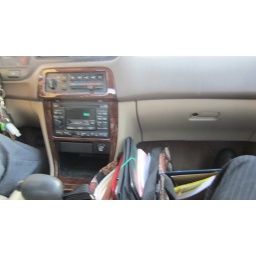
in a car I am a passanger. This the front seat of a friends car.